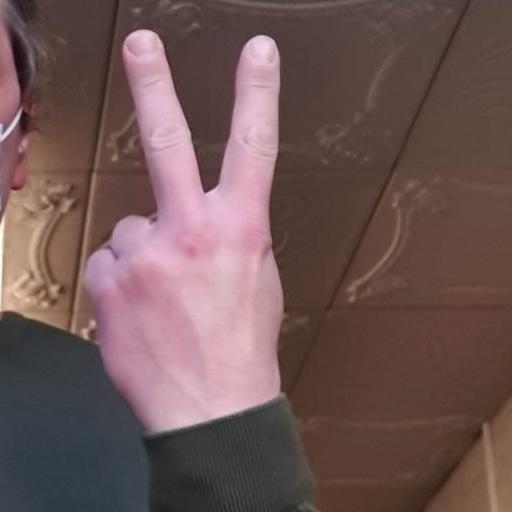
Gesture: peace_inverted